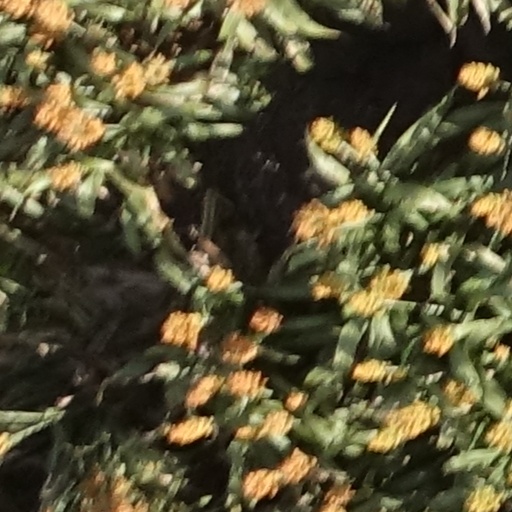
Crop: sorghum